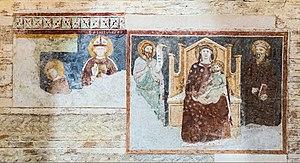
L'église San Giovanni in Fonte est une église catholique du centre de Vérone. Construite en 1123 et incluse dans le complexe de la cathédrale de Vérone, elle en est le baptistère.